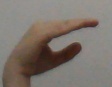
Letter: jeem